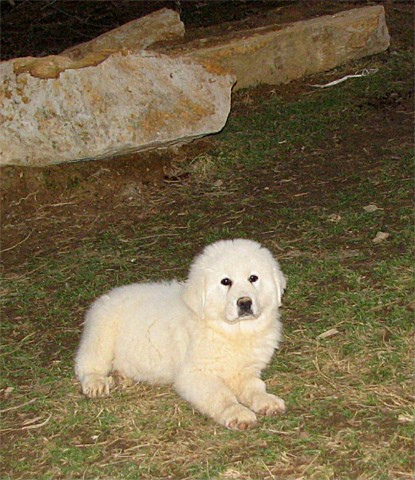
Animal: dog
Breed: great_pyrenees